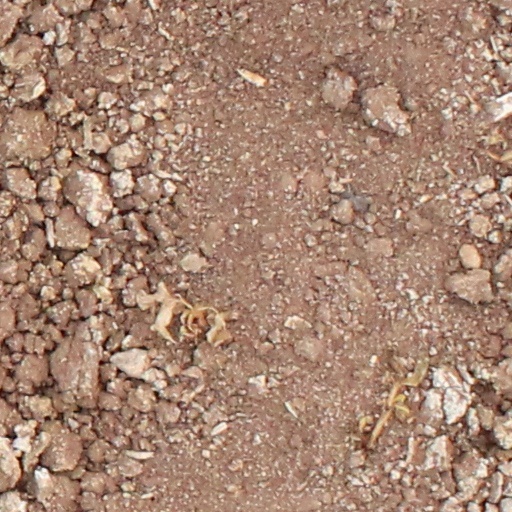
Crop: wheat